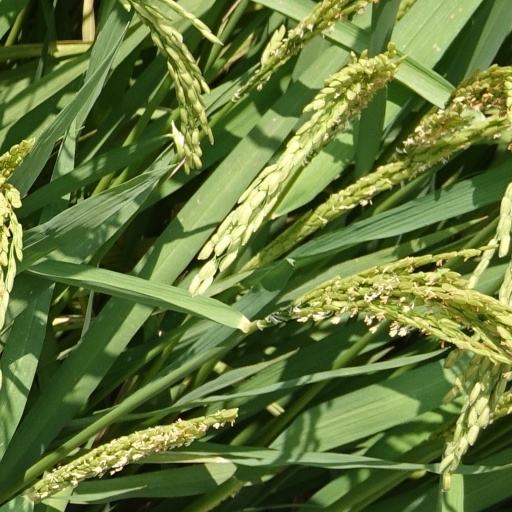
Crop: rice